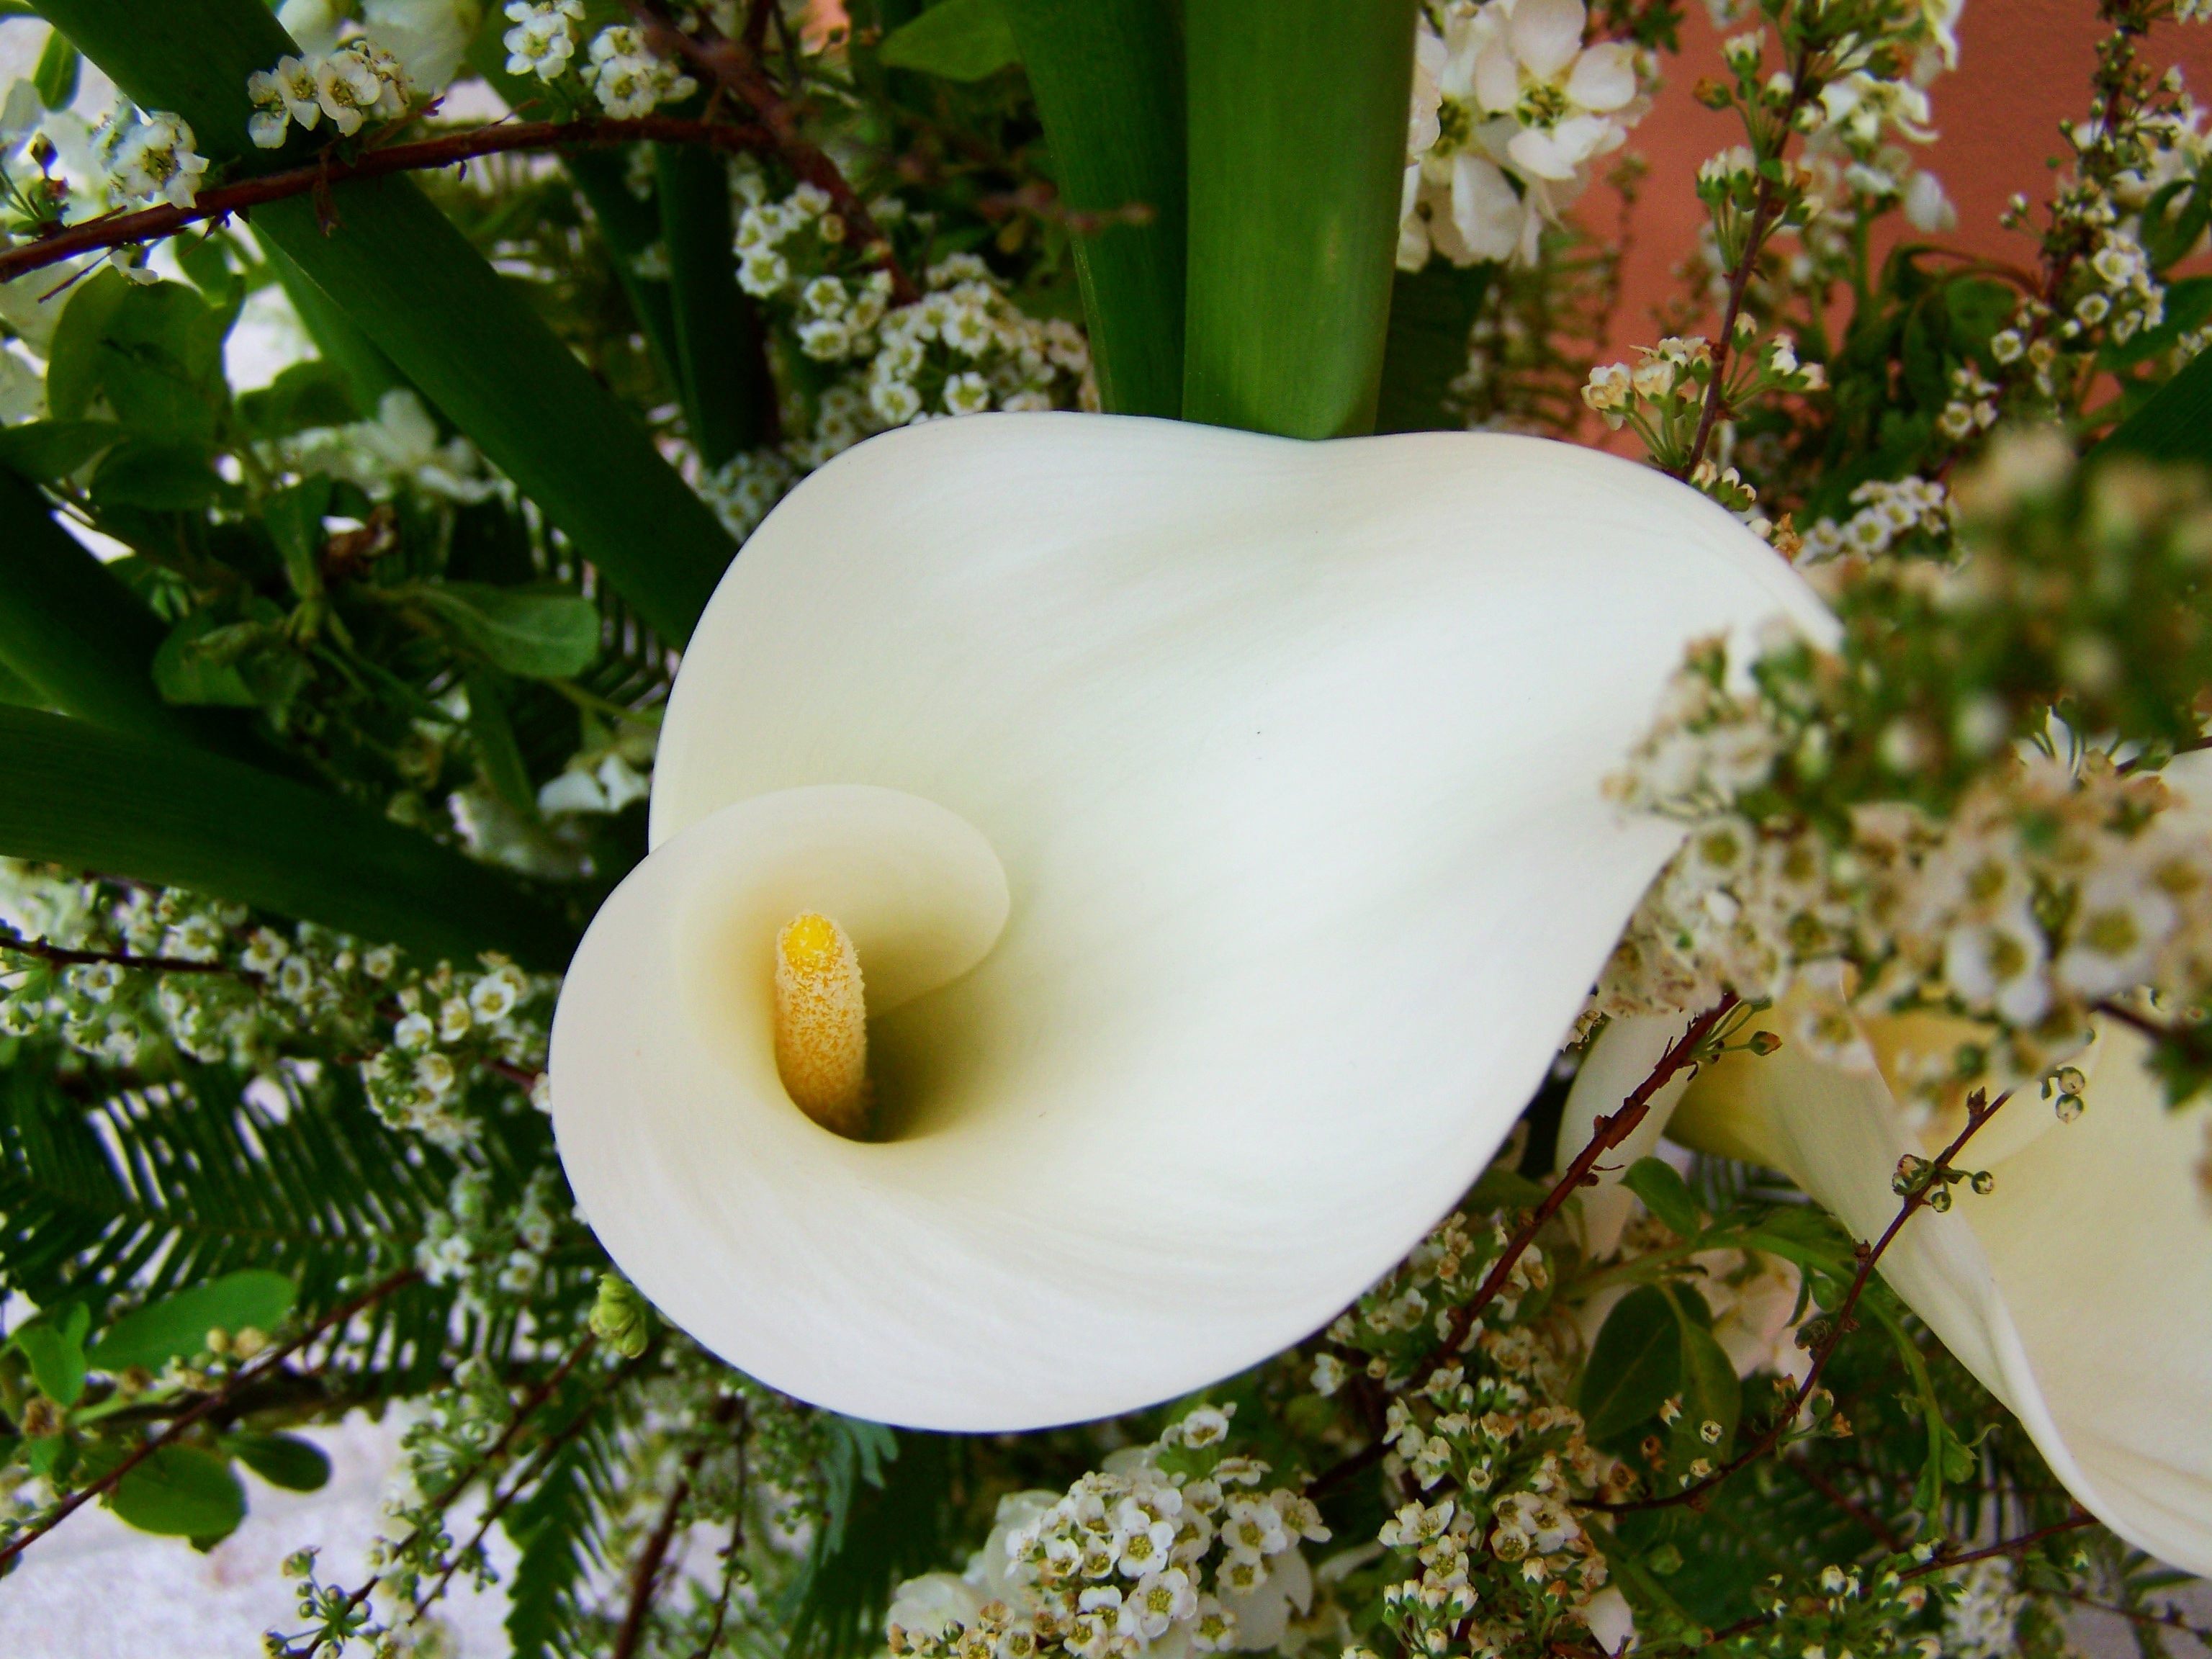
blossom, plant, leaf, flower, petal, botany, flora, cut flower, floristry, arum, macro photography, flowering plant, flower bouquet, white calla lily, land plant